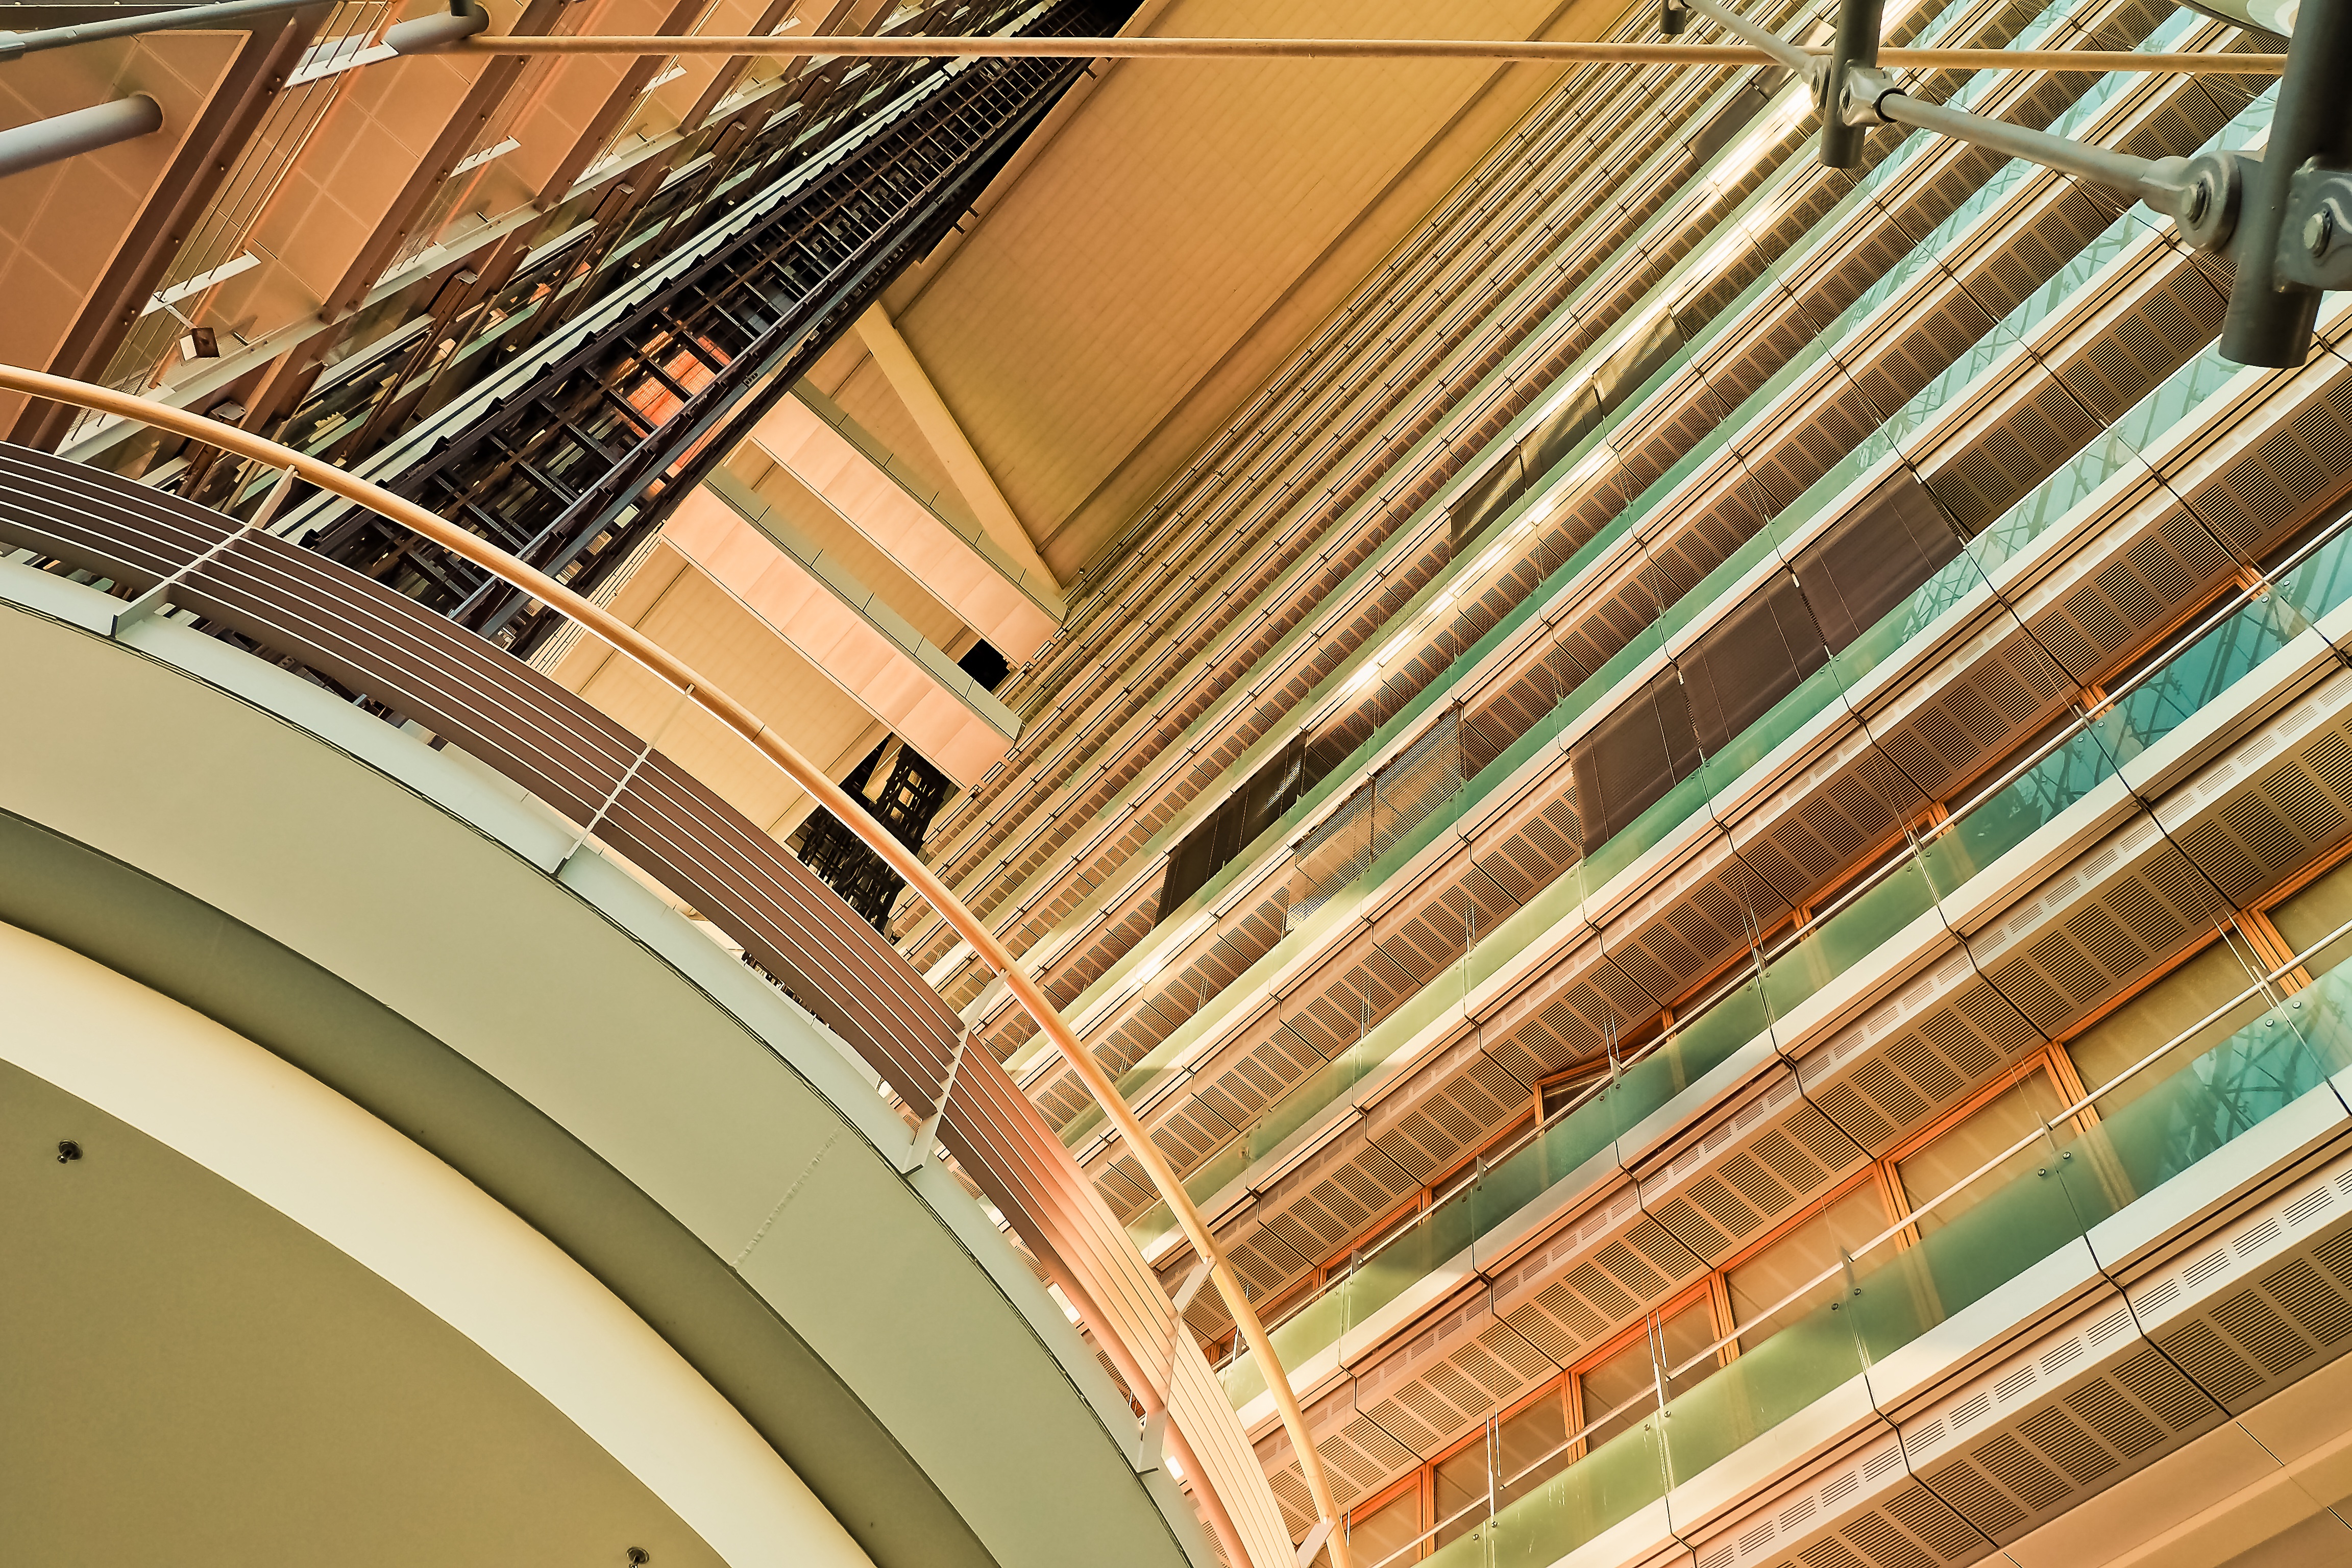
abstract, architecture, structure, wood, interior, window, perspective, building, city, home, urban, staircase, railing, high, space, metal, office, facade, modern, office building, interior design, modern architecture, handrail, inside, modern building, stairs, floors, city gate, low angle shot, modern high rise building, dusseldorf, media harbour, daylighting, window covering